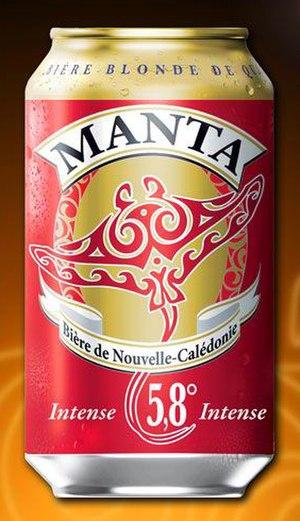
Née sur le caillou, cette bière typiquement calédonienne est fine et légère en amertume mais forte en caractère. Maltée et fruitée, elle a aussi une teneur plus élevée en alcool que la Manta Classique.
La Manta est une marque de bière basse fermentation brassée par la Société Le Froid en Nouvelle-Calédonie.